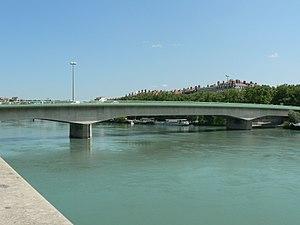
Ponts de Lyon – Pont Morand
Cet article dresse une liste des ponts et passerelles de Lyon sur le Rhône et la Saône, ordonnés d'amont en aval.